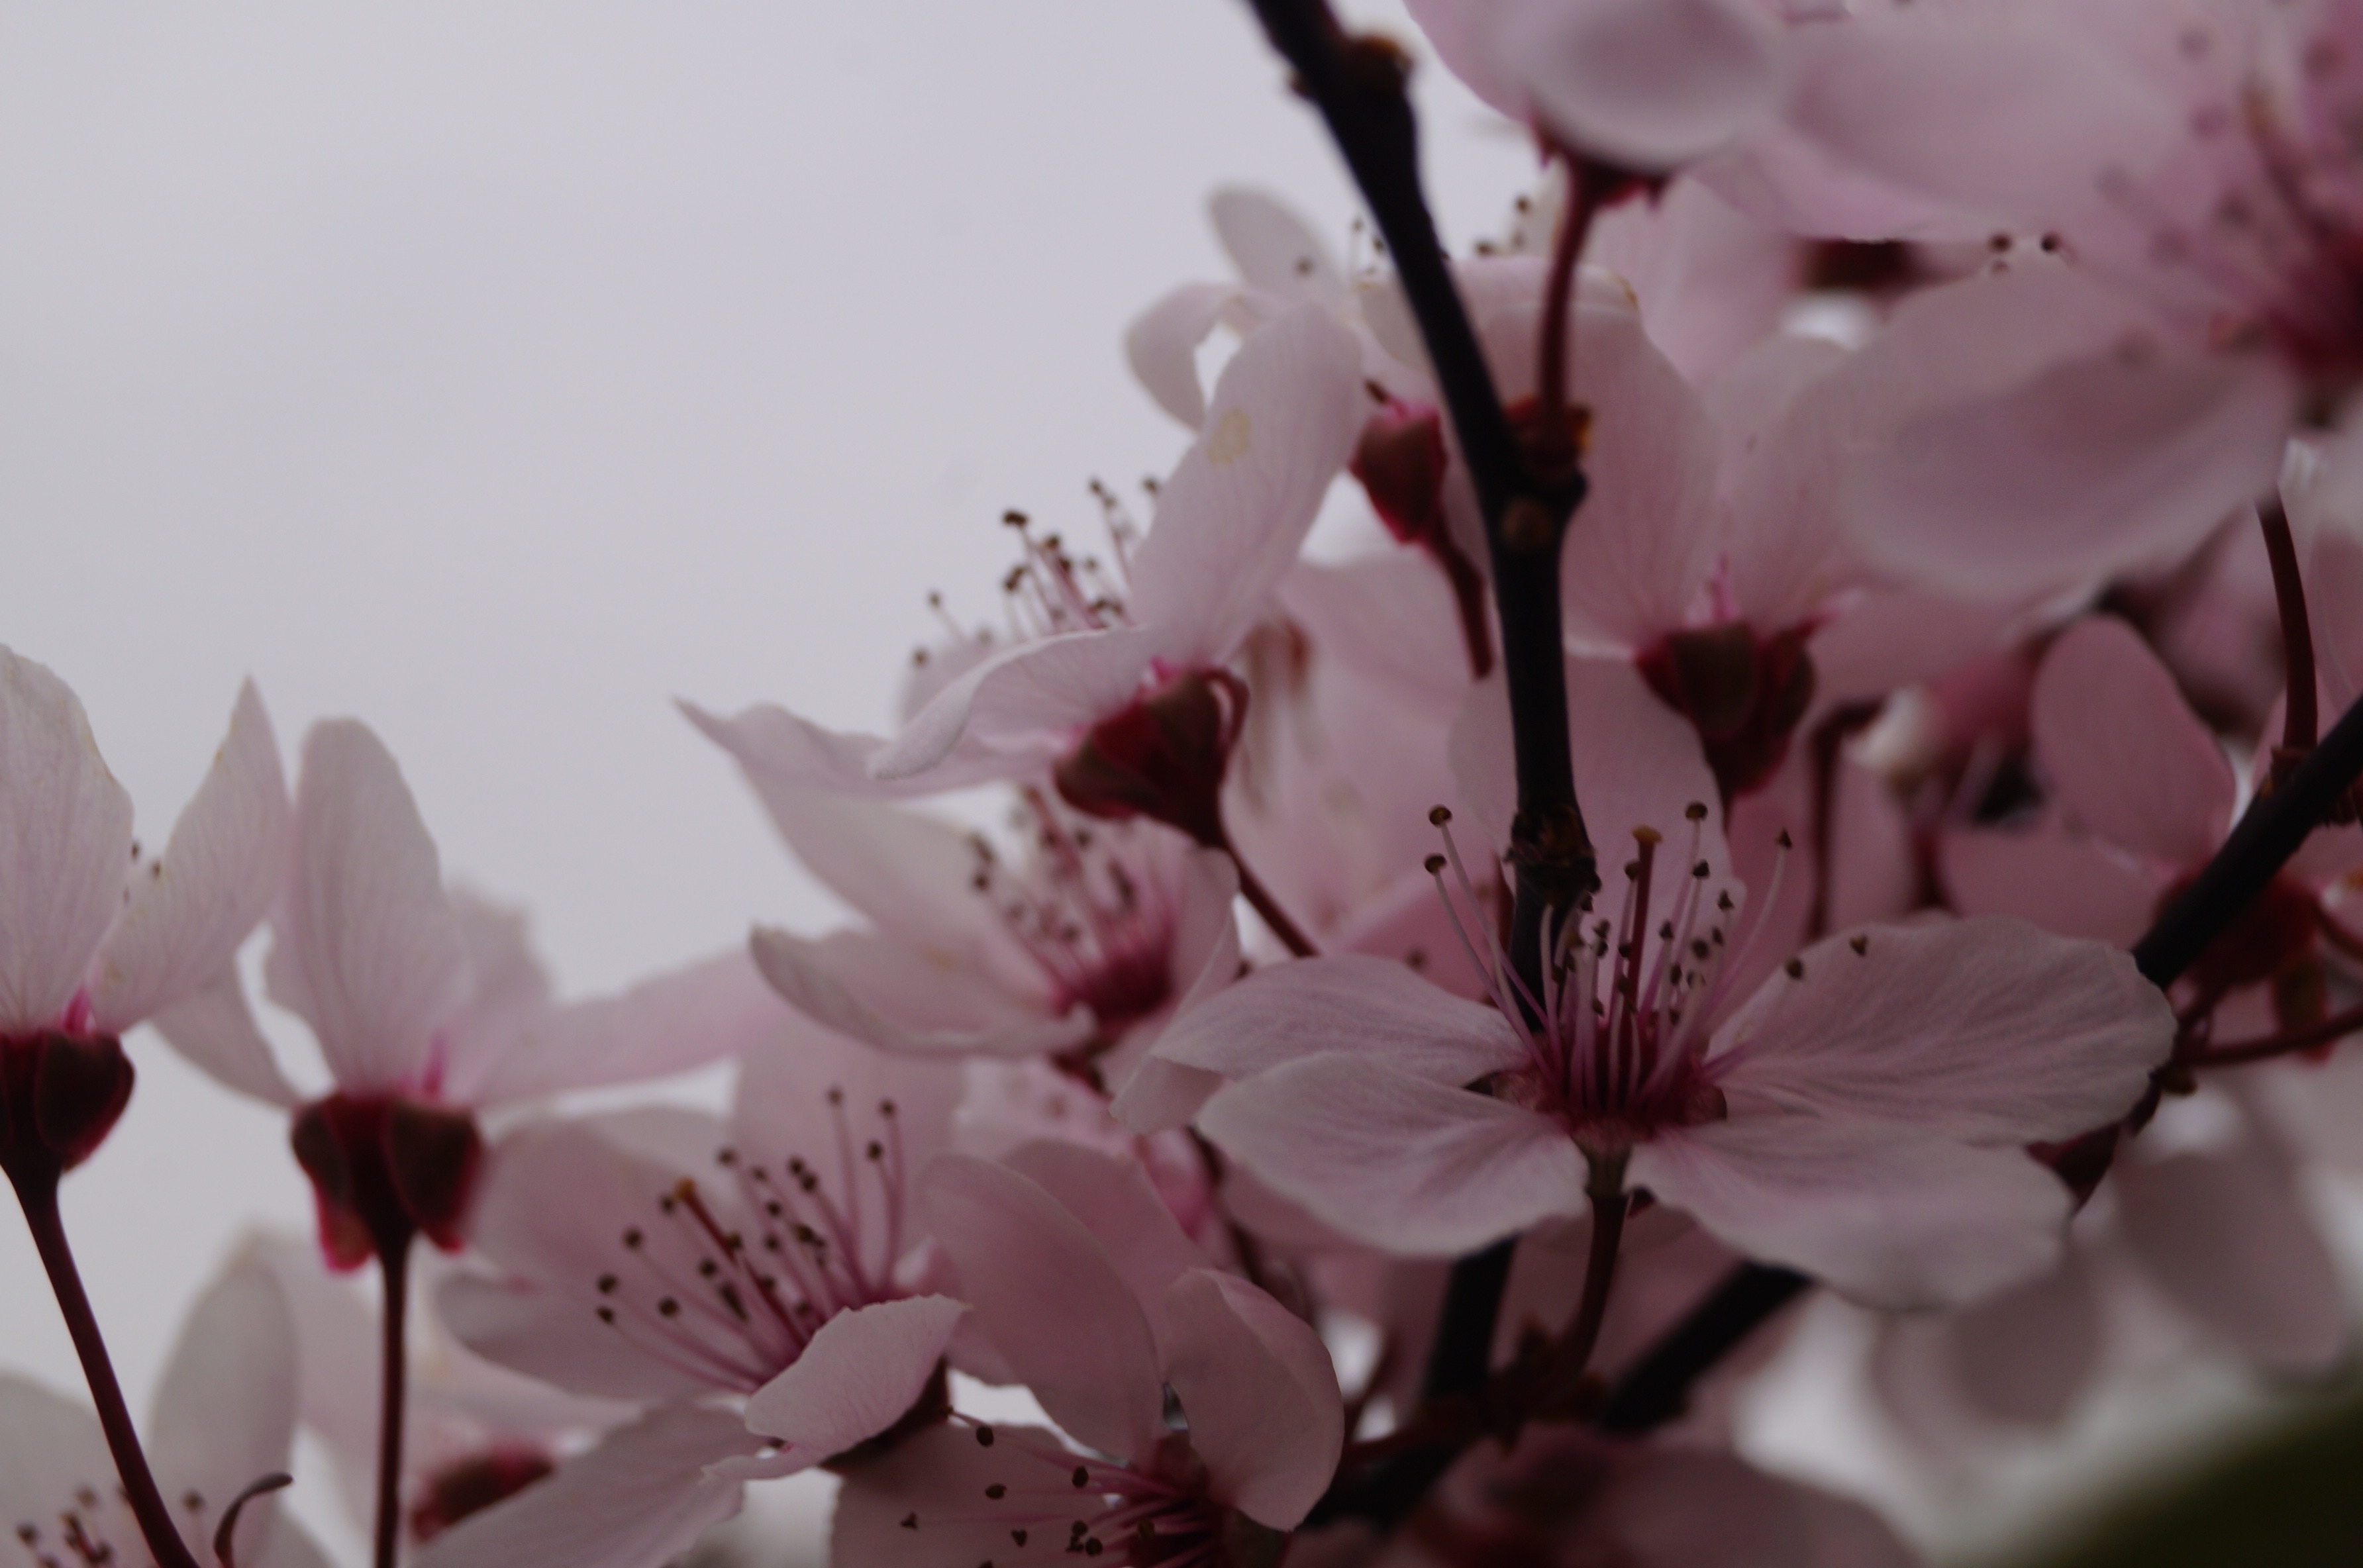
branch, blossom, plant, flower, petal, spring, produce, pink, flora, cherry blossom, close up, macro photography, flowering plant, land plant